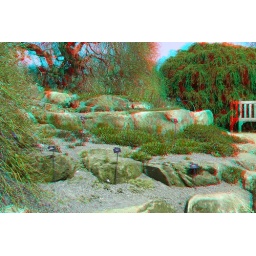
Wakehurst Place in anaglyph 3D stereo red blue glasses to view